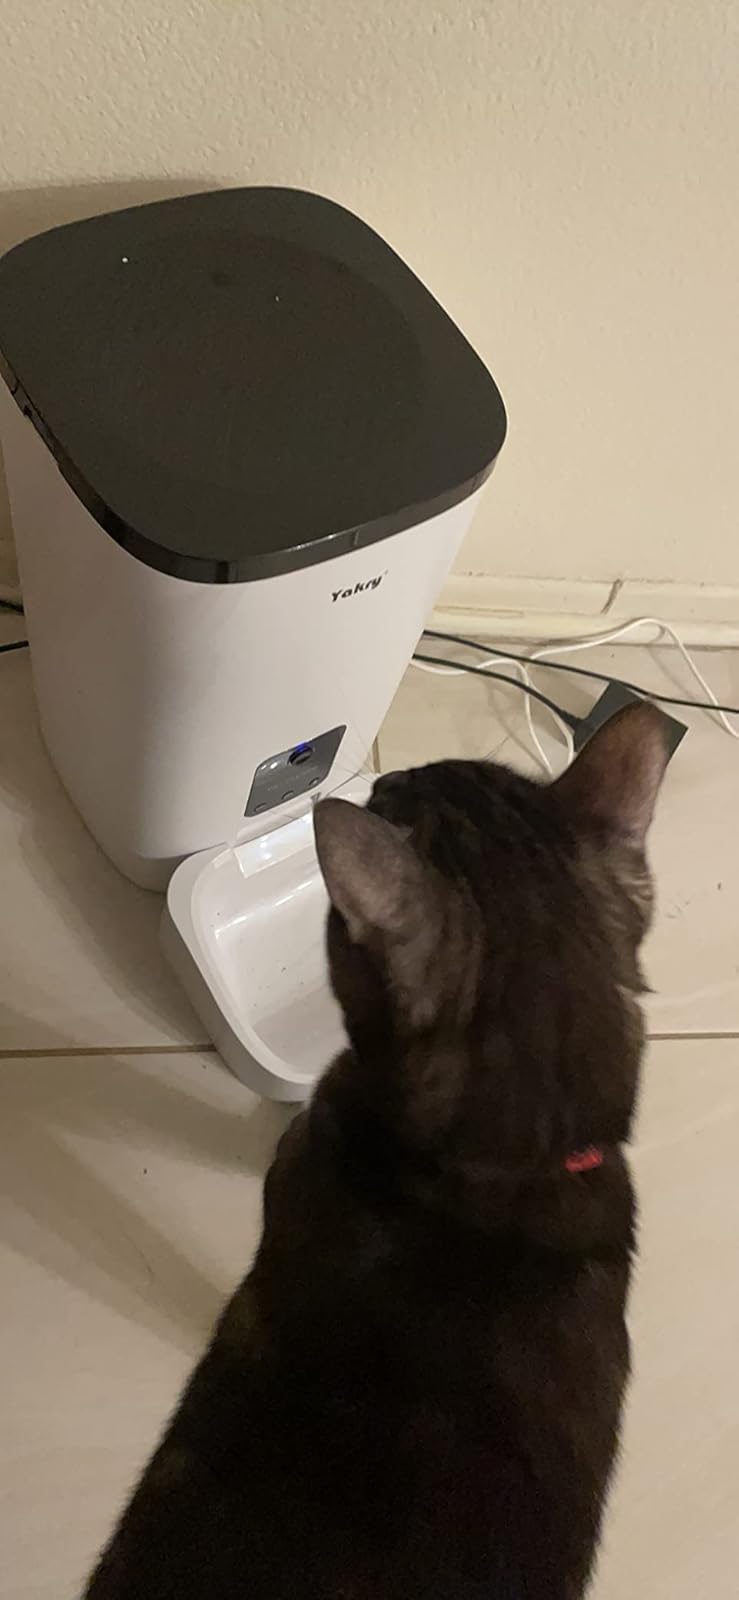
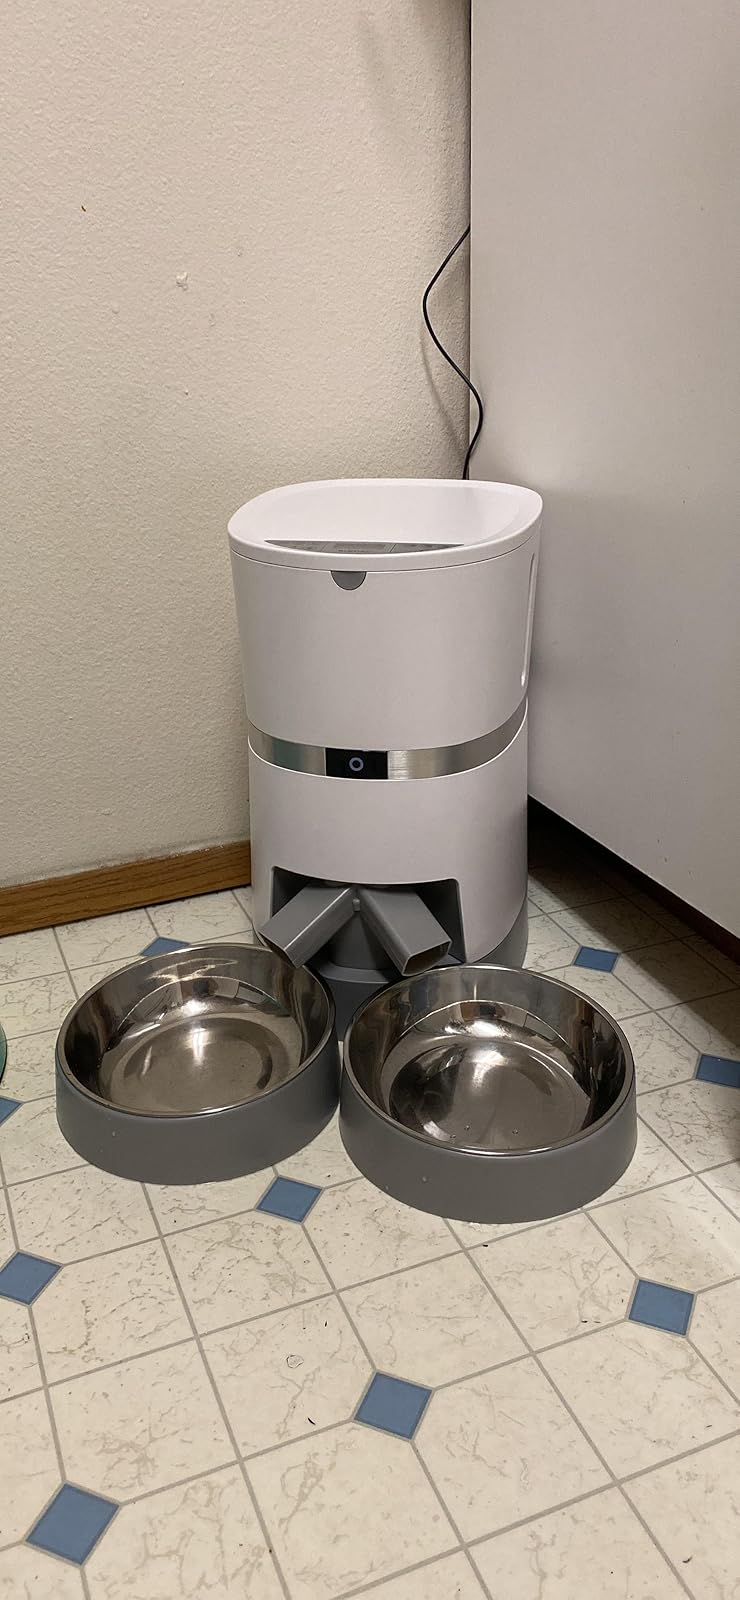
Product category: items_feeder
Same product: no